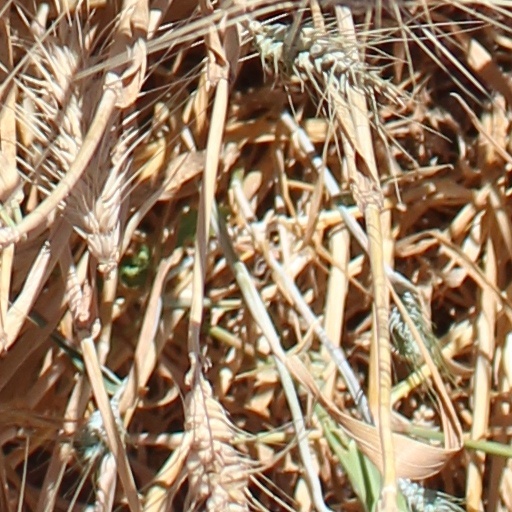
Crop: wheat